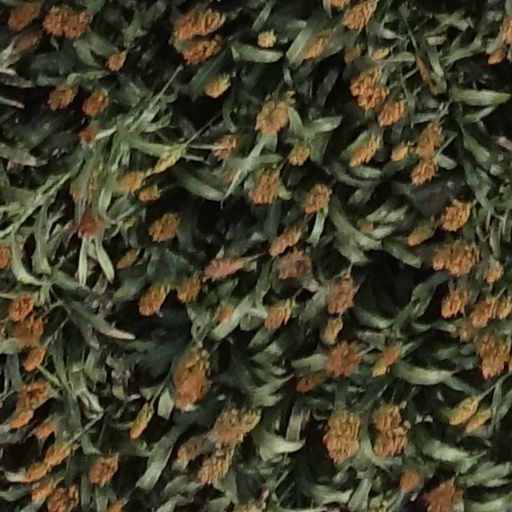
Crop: sorghum